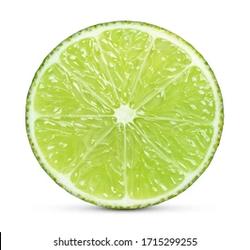
Label: Lemon